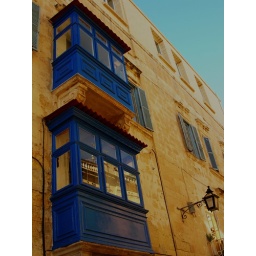
A colorful house in Valletta